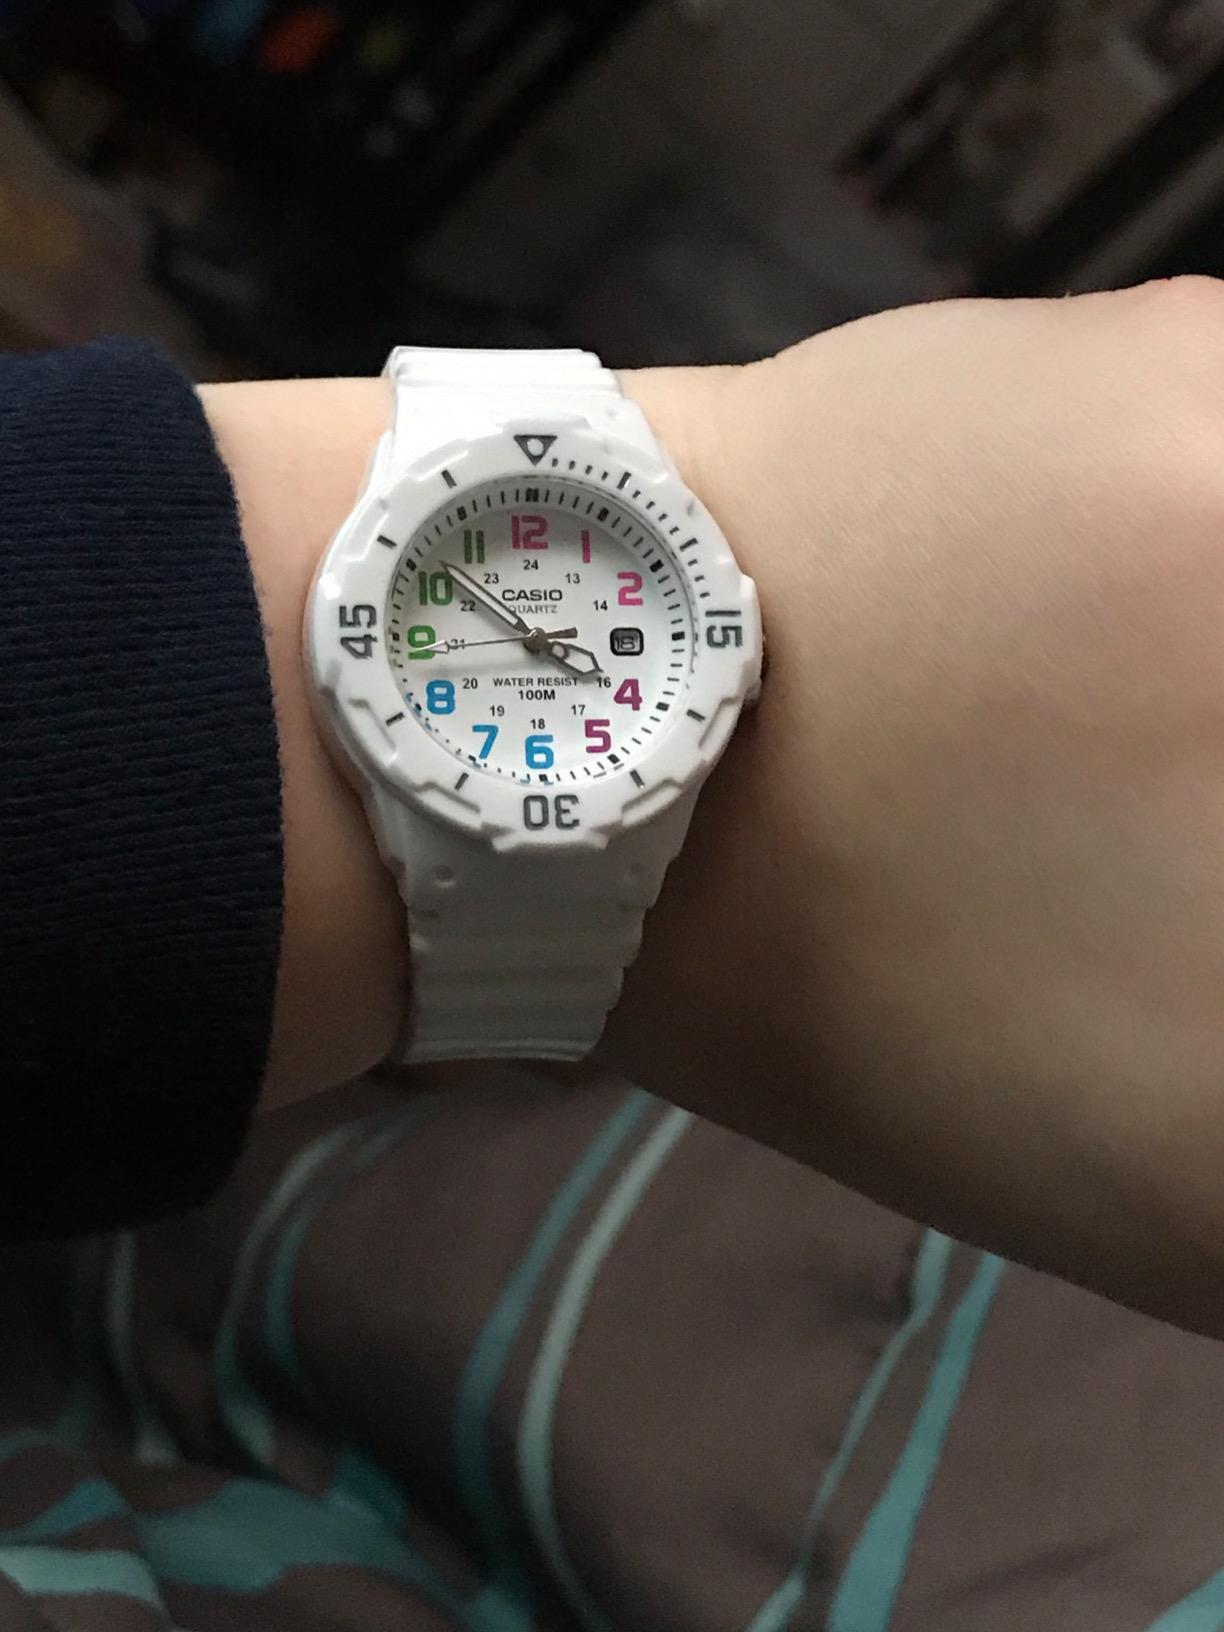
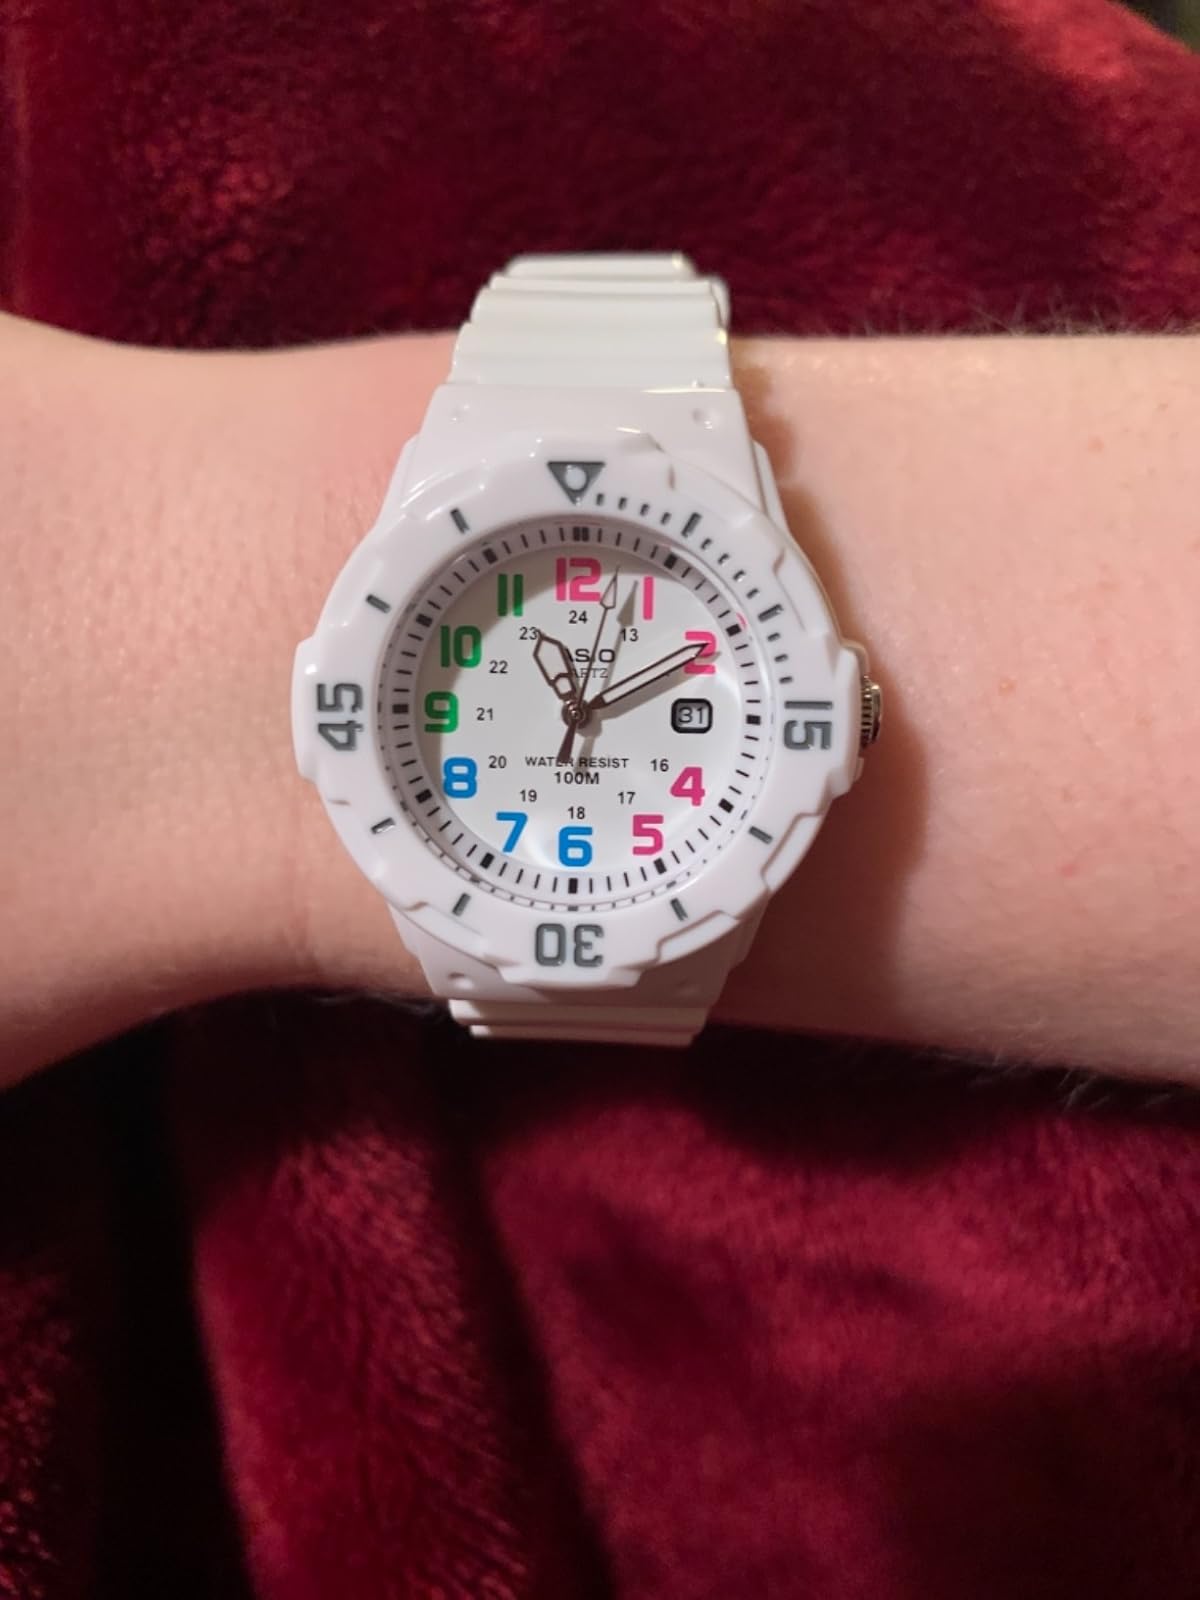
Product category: accessories_watch
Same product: yes